Breil (company)

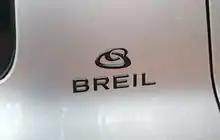
The "Breil Milano" logo apply on a special edition of Renault Modus

This brand started in Milan in 1939, named after a Swiss municipality. In 1942, the first Breil wristwatch was introduced. Initially, the company made a line of alarm clocks and a few years later, wristwatches too. In 1956, the producer Innocente Binda made an unusual promotional action: he dropped some watches from his production from the Eiffel Tower in Paris to show that after a flight of 302 meters, his watches proved to have been fully functional.